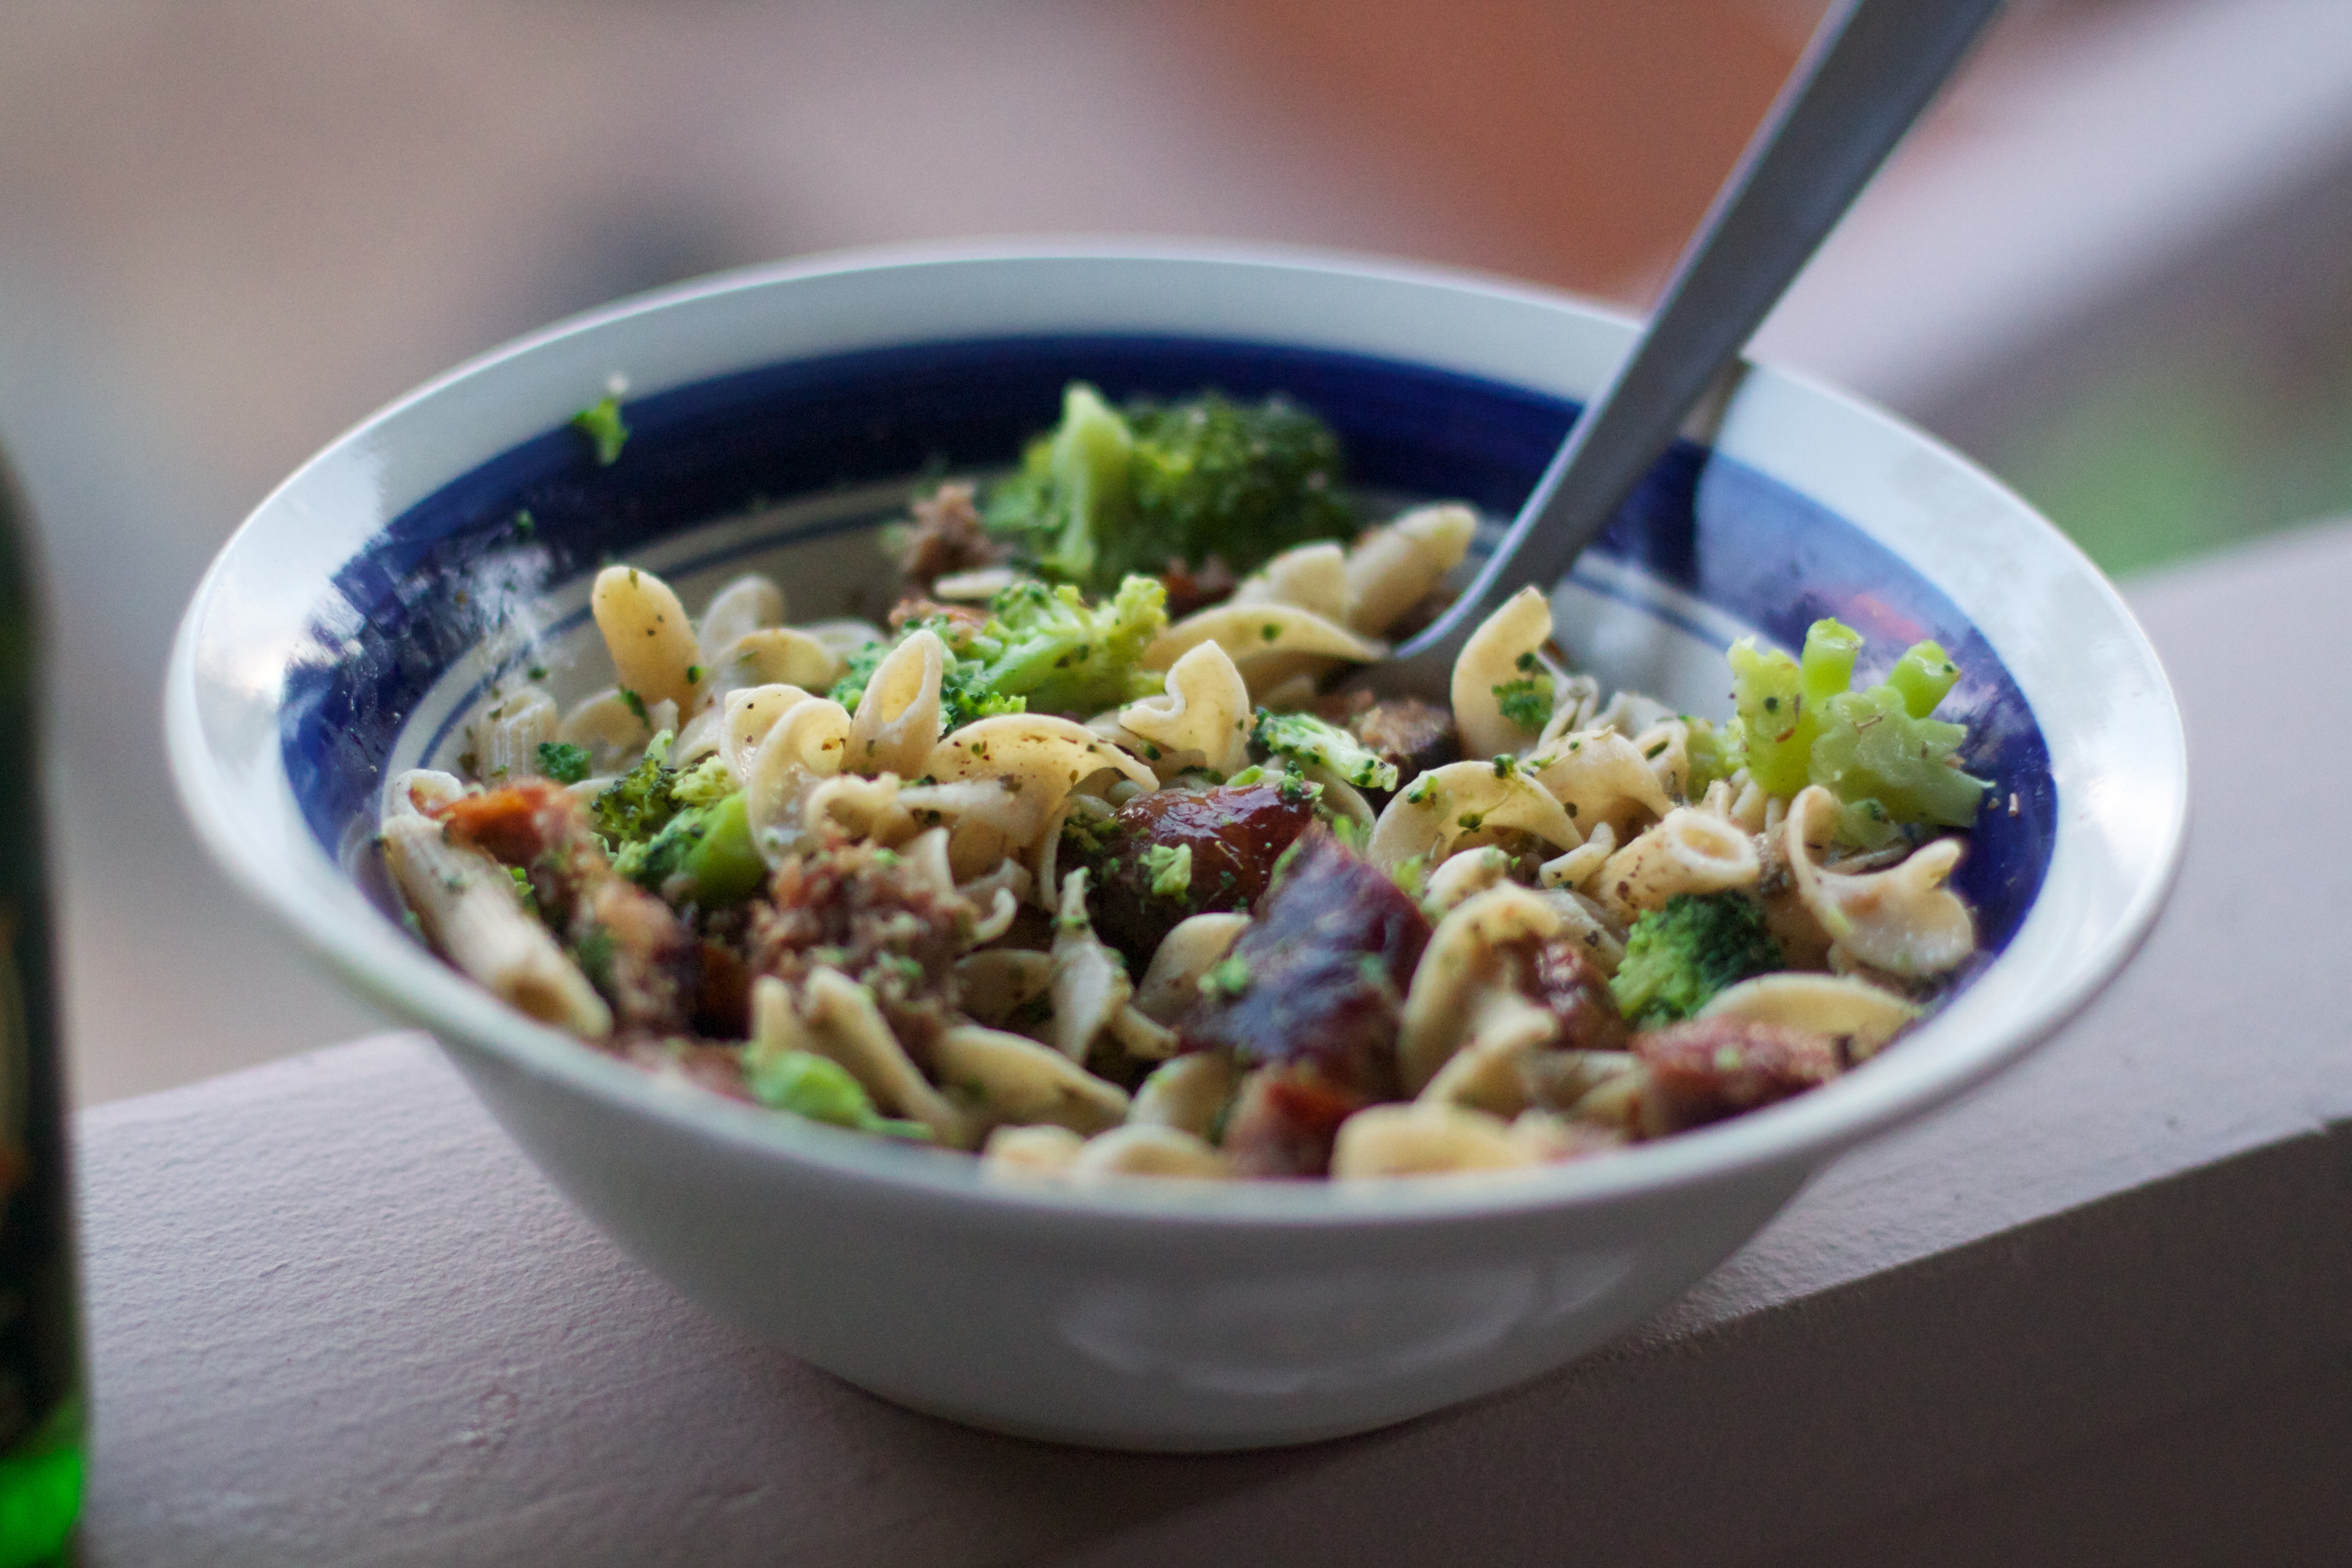
dish, meal, food, salad, produce, vegetable, cuisine, asian food, vegetarian food, italian food